Well O'Spa

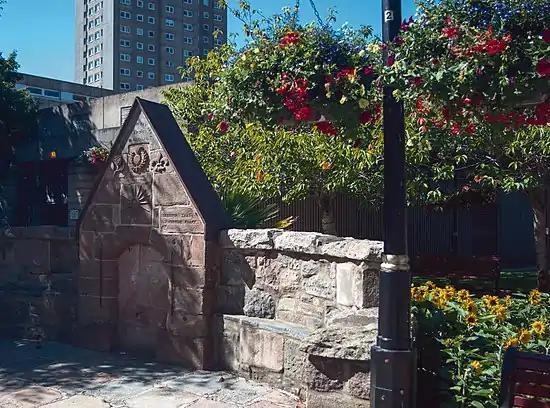
Well of Spa – 2018 Aberdeen

Well O'Spa is the name given to a 15th-century well in the city of Aberdeen, Scotland. This mineral well has been known since the fifteenth century. It has been destroyed by water spates from local burns or streams and moved to a new and safer site on several occasions. It is known as Callirhoe in ancient texts. The ferrous mineral quality of the water is due to a geological feature in the NE of Scotland and Aberdeen. Across Great Britain the place name "well" occurs over two thousand times. There are over one hundred occurrences of the name "well" in Aberdeenshire, Scotland. In the city of Aberdeen there are 27 wells that have provided drinking water for over five hundred years. Many of the actual wells and places with "well" in their name are associated with the Celtic period of Scottish History. The Well O'Spa is protected as a Category B listed building.